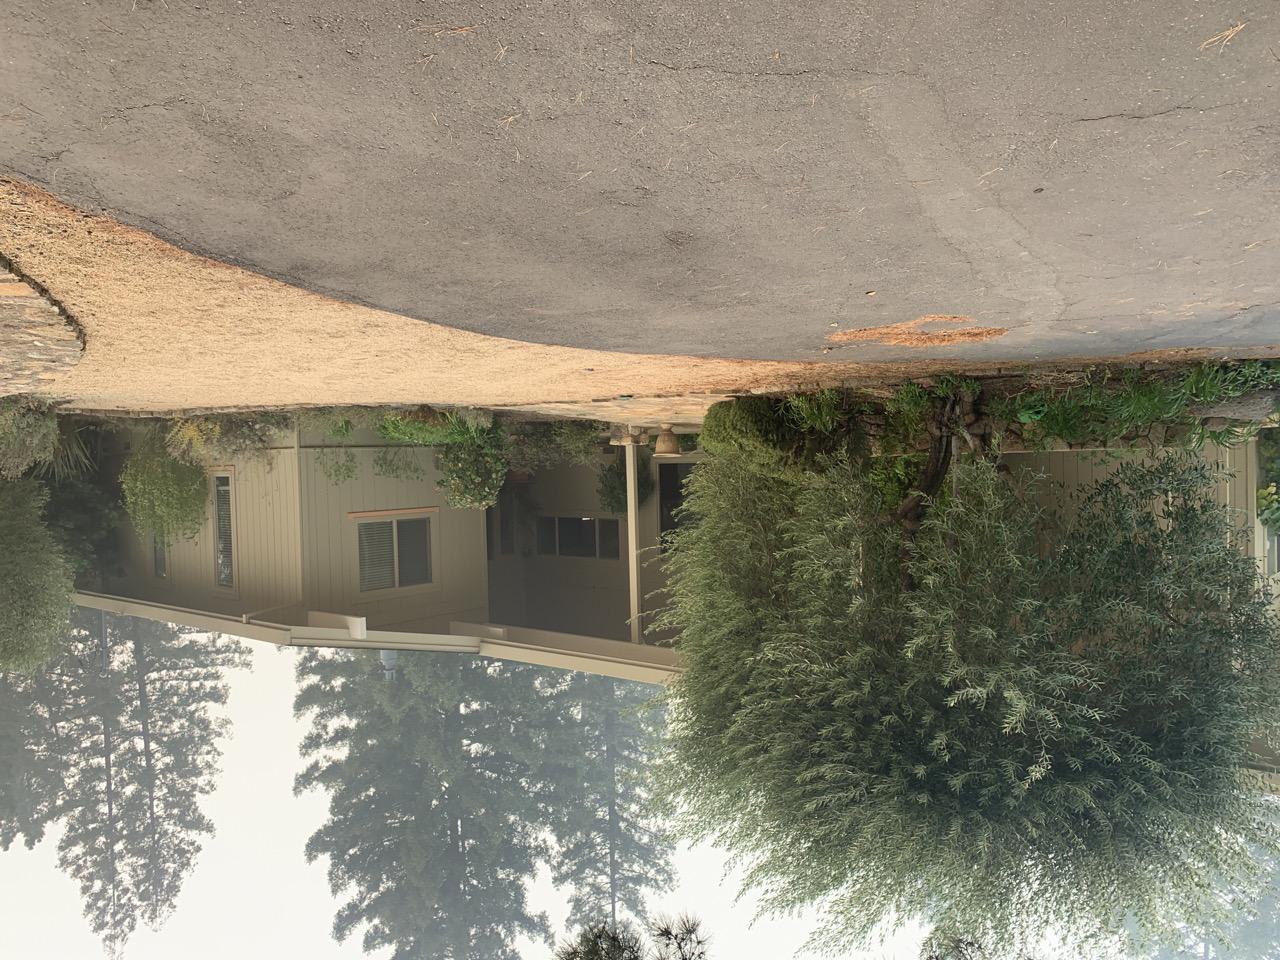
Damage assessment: no_damage